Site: saxony
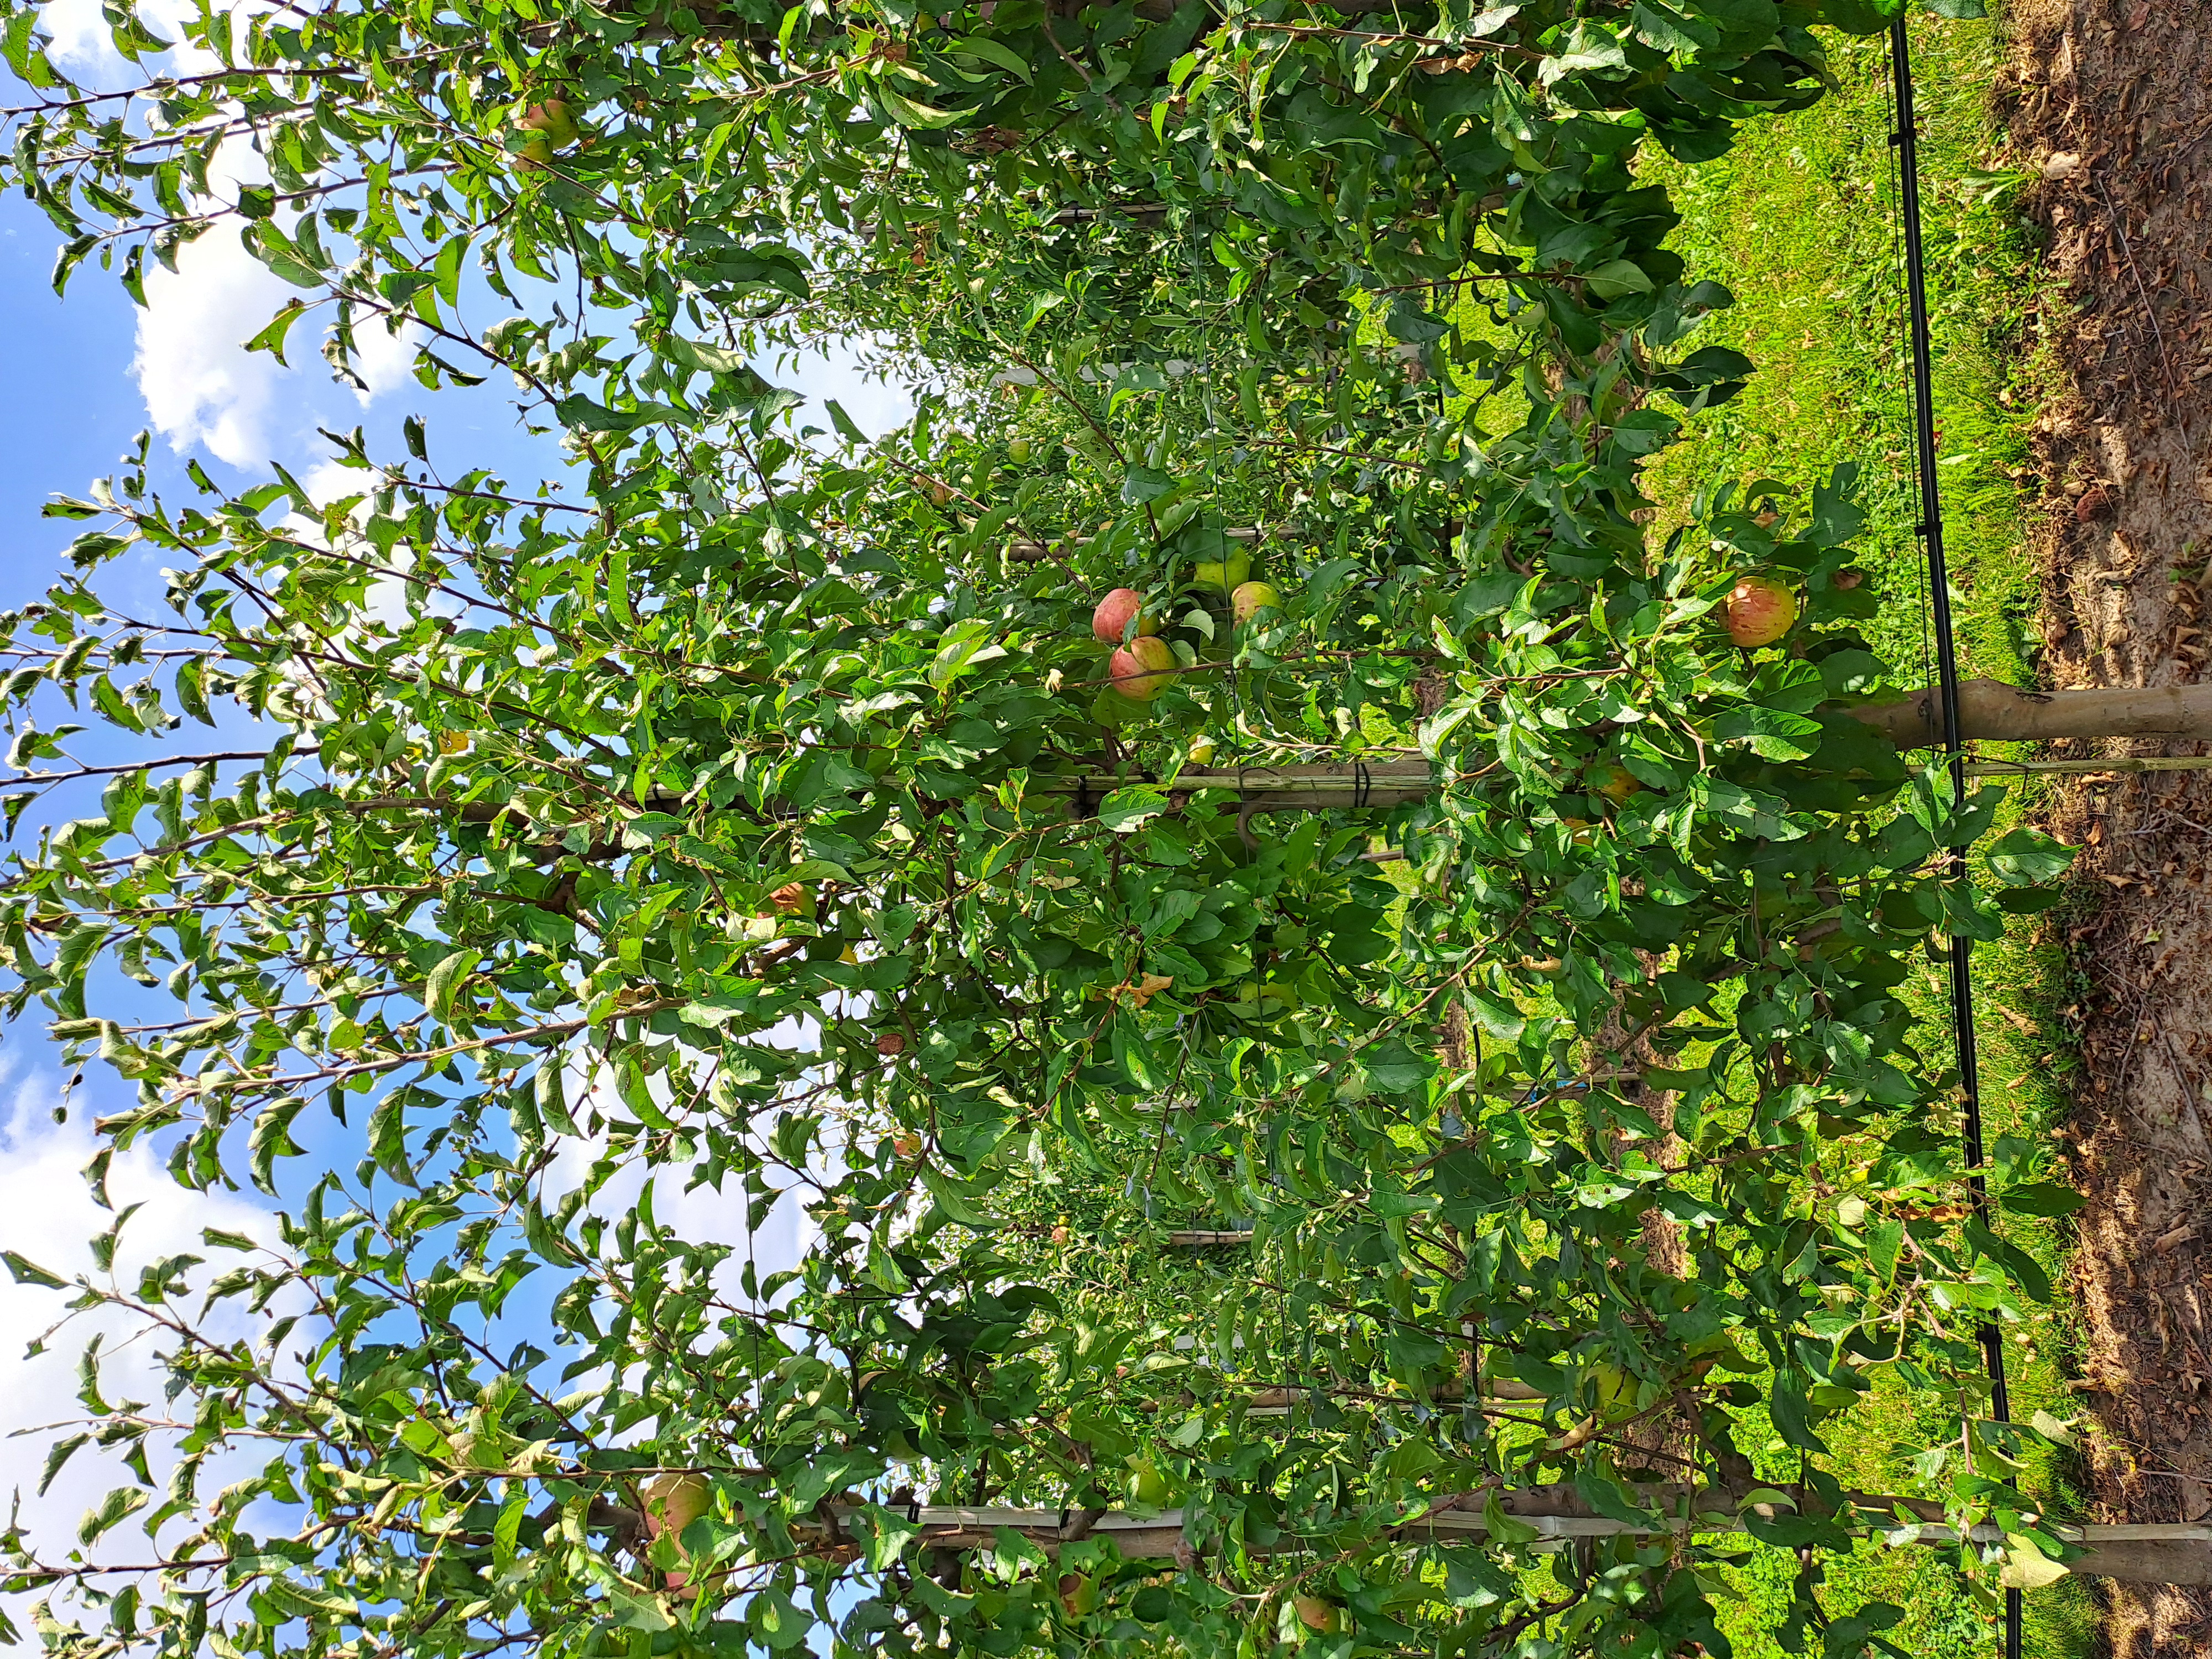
Growth stage (BBCH 85): Maturity of fruit and seed